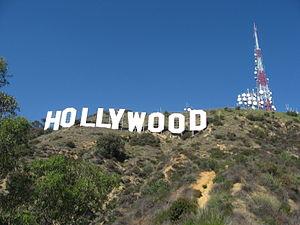
Los Angeles est la deuxième ville des États-Unis en nombre d'habitants après New York. Située dans le Sud de l'État de Californie, sur la côte du Pacifique, la ville est le siège du comté de Los Angeles.